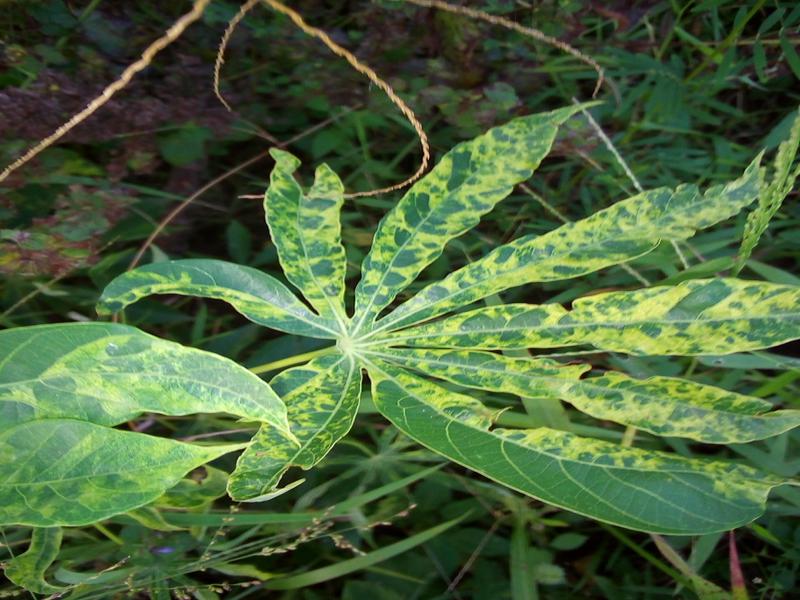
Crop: cassava
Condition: mosaic_disease